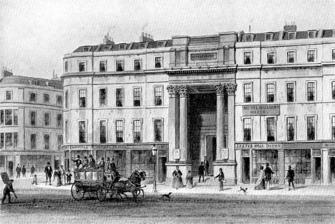
Building: Exeter Hall
Country: United Kingdom
Year built: 1831
Building used as a public meeting place in London, demolished 1907 Engraving depicting the exterior of Exeter Hall, reproduced on a 1905 postcard . Exeter Hall was a large public meeting place on the north side of the Strand in central London, opposite where the Savoy Hotel now stands. From 1831 until 1907 Exeter Hall was the venue for many great gatherings of activists for various causes, most notably the anti-slavery movement and the meeting of the Anti–Corn Law League in 1846. History London in the 19th century was the most populous city in the world, and yet its indoor meeting places were inadequate. The largest, the Freemasons' Hall , could only fit about 1600 people, so a consortium decided that it was time to build a larger venue. Exeter Hall was erected between 1829 and 1831 to designs by John Peter Gandy , the brother of the visionary architect Joseph Michael Gandy . The hall was built on the site of Exeter Exchange , which had been famous for its menagerie of wild animals; prior to the Exeter 'Change, as it was known, the site had been occupied since the 16th century by part of Exeter House (formerly Burghley House and Cecil House), the London residence of the Earls of Exeter . The official opening date for Exeter Hall was 29 March 1831. The façade on The Strand featured a prominent recessed central entrance behind a screen of paired Corinthian columns set into a reserved Late Georgian front of housing over shopfronts. The smaller auditorium could hold around 1,000 people, and the main one, more than 4,000. Exeter Hall hosted religious and philanthropic meetings, including those of the British and Foreign Bible Society (founded in 1804), the Protestant Reformation Society (founded in 1827), the Protestant Association (revived in 1835), and the Trinitarian Bible Society (founded in 1831). The Peace Society (founded in 1816) used the hall to hold their twentieth anniversary meeting on 25 May 1836. The meetings of the Anti-Slavery Society (founded in 1823) took place there, and such was the significance of these political meetings that the phrase "Exeter Hall" became a metonym for the abolitionist lobby . Significant events there included a huge seven-hour public meeting hosted by the South Australia Company on 30 June 1834 to support the establishment of the free colony of South Australia . On 10 May 1871, "a meeting in support of the foreign missions of the Free Church of Scotland , and of the Presbyterian Church of England " was hosted in Exeter Hall. The former Lieutenant Governor of Punjab in British India , Donald Friell McLeod , presided over the meeting, which featured speakers such as Rev. H. L. Mackenzie , of the Swatow Mission in China (now transliterated Shantou ). In addition to its primary function as a meeting place, Exeter Hall was also the headquarters of the YMCA (founded in 1844), a concert hall for the Sacred Harmonic Society in 1834, and the venue from 1848 to 1850 of the Wednesday Concerts . Hector Berlioz first conducted concerts there in 1852, and again in 1855. Exeter Hall was sold by the YMCA to the J. Lyons & Co. group, which assumed ownership on 27 July 1907. Lyons demolished it and built the Strand Palace Hotel in its place, opening in September 1909. A contemporary description The following is from 1838: [The Freemasons Hall ] is capable of containing 1600 persons, but as such accommodation was even then very insufficient for the numbers who wished to attend the meetings, ladies were excluded from those of the Bible Society ; and at the Church Missionary , and other popular anniversaries, the crowd was overwhelming. This was peculiarly inconvenient to the Chairman and speakers; for as the room was always filled long before the time for opening the proceedings, and there is no entrance to the platform but through the body of the hall, the difficulty of reaching the chair, and the speakers' seats, was extreme. It was therefore determined, about the year 1828-9, by some influential persons, to enter into a scheme for building an immense edifice, which should contain a room large enough to hold any meeting, however numerous, with a smaller hall for lesser audiences, and a variety of committee rooms and offices, to be occupied by several societies, then crowded into the house. No. 32, Sackville Street , Piccadilly, and in other private buildings. The site of Exeter Change, in the Strand, was selected, as central and convenient, and the fabric, known as Exeter Hall, was completed in 1831. It is a large building, but from its very narrow frontage towards the Strand, is likely, at first sight, to disappoint those who come to London with their ideas of its exterior formed from what they have heard of its interior dimensions. It has scarcely any visible front, excepting a lofty entrance, between two handsome Corinthian pillars; so that many persons, who have intended to visit it, have passed by its entrance without perceiving that any public building was near them. At those hours when any large meeting is assembling or dispersing, few can mistake Exeter Hall; the living tide, which then pours in or out of its doors, is generally such as to impede the free passage of the Strand on that side; and the line of carriages, which extends far along the street in front, and up to the side entrance, is equally striking, when any great assembly is expected to break up. The grand doorway, in the Strand, leads into a wide interior space, from whence ascend two curved flights of stairs, one on each side, which meet in one broad straight flight above, leading to the great hall, and under the junction of which opens a spacious passage. This joins, at right angles, the passage from the side entrance, so that the ground plan of these passages resembles a capital T, with rooms opening on each side of the upper line. Meeting of the Royal Humane Society in the Great Hall of Exeter Hall in the 1840s. On the lower floor are the smaller hall, (a room said to be capable of containing 1000 persons, the gallery included,) the offices of the Reformation Society, that of the Protestant Association, &c., with a room now called the Directors' Room, in which those committees, whose offices are in distant parts of London, assemble to proceed to the hall, when they hold their public meetings there. The back-stairs, leading to the raised seats, galleries, and platform of the larger hall, and also round the gallery leading to the first floor offices, are situated behind the rooms Nos. 8 and 9, occupied by the Reformation Society. The large room of Exeter Hall was built to contain 4000 persons, with a splendid range of raised seats, to the left of the main entrance, a spacious area in front of it, and a platform, which of itself will accommodate 500 persons, to the right. At the back of the platform were formerly two sunk galleries, like the side-boxes of a theatre, which were opened or closed at pleasure, by means of moveable planks, which may be put aside during the progress of a meeting. They are now thrown completely open. The platform itself is elevated about six feet above the floor of the area, or central seats, and is finished in front by a handsome iron rail; the large and ornamental bars of which, placed about one foot from each other, are connected at top by a thick mahogany spar. In the centre of its front row stands the chair, which in form much resembles that of King Edward the Confessor, in Westminster Abbey . It is of handsomely carved mahogany, with massy open elbows, and is cushioned, in the seat and back, with purple leather. Its dimensions are very large, and any gentleman of small, or even of moderate size, who may preside, can never be said to fill it. Very few chairmen appear to advantage there; some seem lost in it, others, at a loss how to occupy it, and where to sit in it, whether backwards or forwards, upright or lounging, to the right or to the left. Those who have seen it tenanted by Lord Winchelsea , will agree that few sit there with greater dignity, or appear more advantageously to themselves. To the right and left are common mahogany chairs for the speakers, and behind these are rows of high-backed benches, rising gradually above each other, and intersected by two flights of steps, which extend from the front row up to the entrances at the back. At upper corners are covered staircases, communicating with these entrances, the tops of which formerly joined the sunk galleries, and were often occupied by rows of ladies, more adventurous or less punctual than the rest. The platform is nominally appropriated to gentlemen, but the more curious sex seldom fail to get admittance there, in limited (or sometimes in large) numbers. This original plan of Exeter Hall was, however, found insufficient to accommodate the overflowing audiences who crowded thither; and in 1834-5, a large and heavy gallery was erected at the back of the raised seats, supported by the four massive pillars which stand near the mouths of the upper stairs. In 1836-7, the front comers of the platform were extended forwards, into galleries, reaching half way down the area, along the walls; that to the left of the Chair is merely a continuation of the platform itself, but that to the right is railed off for lady-friends of the Presidents and Committee, and is entered by a small back stair. With all this enlargement, however, the Hall is still insufficient for the crowds who often flock thither, as is well known by the audiences of the various Missionary and some other societies. When the room is quite filled, the finest view of it is from the deep recesses behind the platform. The scene visible from thence is truly magnificent. Below you lies the platform, slanting downwards, and extending into a crescent shape, with its crowds, sitting or standing; beyond them is the large flat surface of the area, its close benches all filled, and the avenues among them occupied by chairs, or by persons who are fain to stand, for want of sitting-room. Behind this are the raised seats, gradually appearing one behind another, and equal to half the size of the whole room; all again fully crowded, and the descending steps among the benches filled by the standing multitude. Over their heads, the whole scene is crowned by the back gallery, at a height of many feet, behind the crimson draperies which extend among the pillars, and this is completely full also. Those who wish to realize the saying of "a sea of heads", should take this view of Exeter Hall, on some popular occasion. When such an assembly rises, for prayer or praise, at the beginning or end of a meeting, the sight is still more stupendous; and the degree of sound they are able to produce, in the way of cheering or singing, is almost incredible. There have been occasions when that vast room has rung with the voices of those assembled within its walls; and a second peal of cheers succeeding, before the echoes of the first have died away, the noise altogether has been of a nature that few persons could bear unmoved. Meeting of the Anti-Corn Law League in Exeter Hall in 1846. The Hall is lighted by a range of large square-cornered windows along its left side, at a height of fourteen or fifteen feet from the ground, and also by sliding windows in the top, which serve besides as ventilators. The roof is very lofty and handsomely ornamented, and in the centre is a large square elevation, around which are placed the ventilating windows, which open or shut from the leads outside. The Lower Hall has no such advantage, and is ventilated by the ordinary windows, placed on each side of the room; one range opening into the back street, and the other into the main cross-passage of the building. It is similar to the larger Hall, excepting that it has no raised seats ; and the gallery, platform, &c., are all on a smaller scale, suited to the size of the apartment. A gallery extends round that part of the first floor which is not occupied by the Upper Hall, from which open the offices of the Jews (A reference to the London Society for Promoting Christianity Amongst the Jews, a Jewish Christian missionary society now known as the Church's Ministry Among Jewish People or CMJ) , District Visiting, Hibernian , European Missionary, and other societies. Stairs from thence lead to the gallery of the lesser Hall, the raised seats of the large Hall, to its side-doors, (beneath the platform), to the platform itself, and to the sunk galleries. These numerous staircases and passages render the back part of the building somewhat intricate; and strangers are constantly losing their way among them. When any large meeting is held, door-keepers, policemen, and other persons are stationed at the various stairs, to receive the tickets, and direct the company to their different destinations. Notwithstanding this, confusion often arises when, both Halls are occupied at once, which is constantly the case during the early part of May. Another inconvenience attending such occasions is, that the plaudits of the upper and larger audience frequently drown the voices of those who are addressing the smaller one below; as they are situated immediately under the right side of the large Hall. Should the applause over-head not be very loud, it seems to arise from the lower Room, and many an inexperienced speaker has paused for his hearers to cease their cheers, when in reality the noise came from above, and had no reference to him whatever, but was addressed to some orator up stairs, perhaps expressing opinions diametrically opposed to his own… References